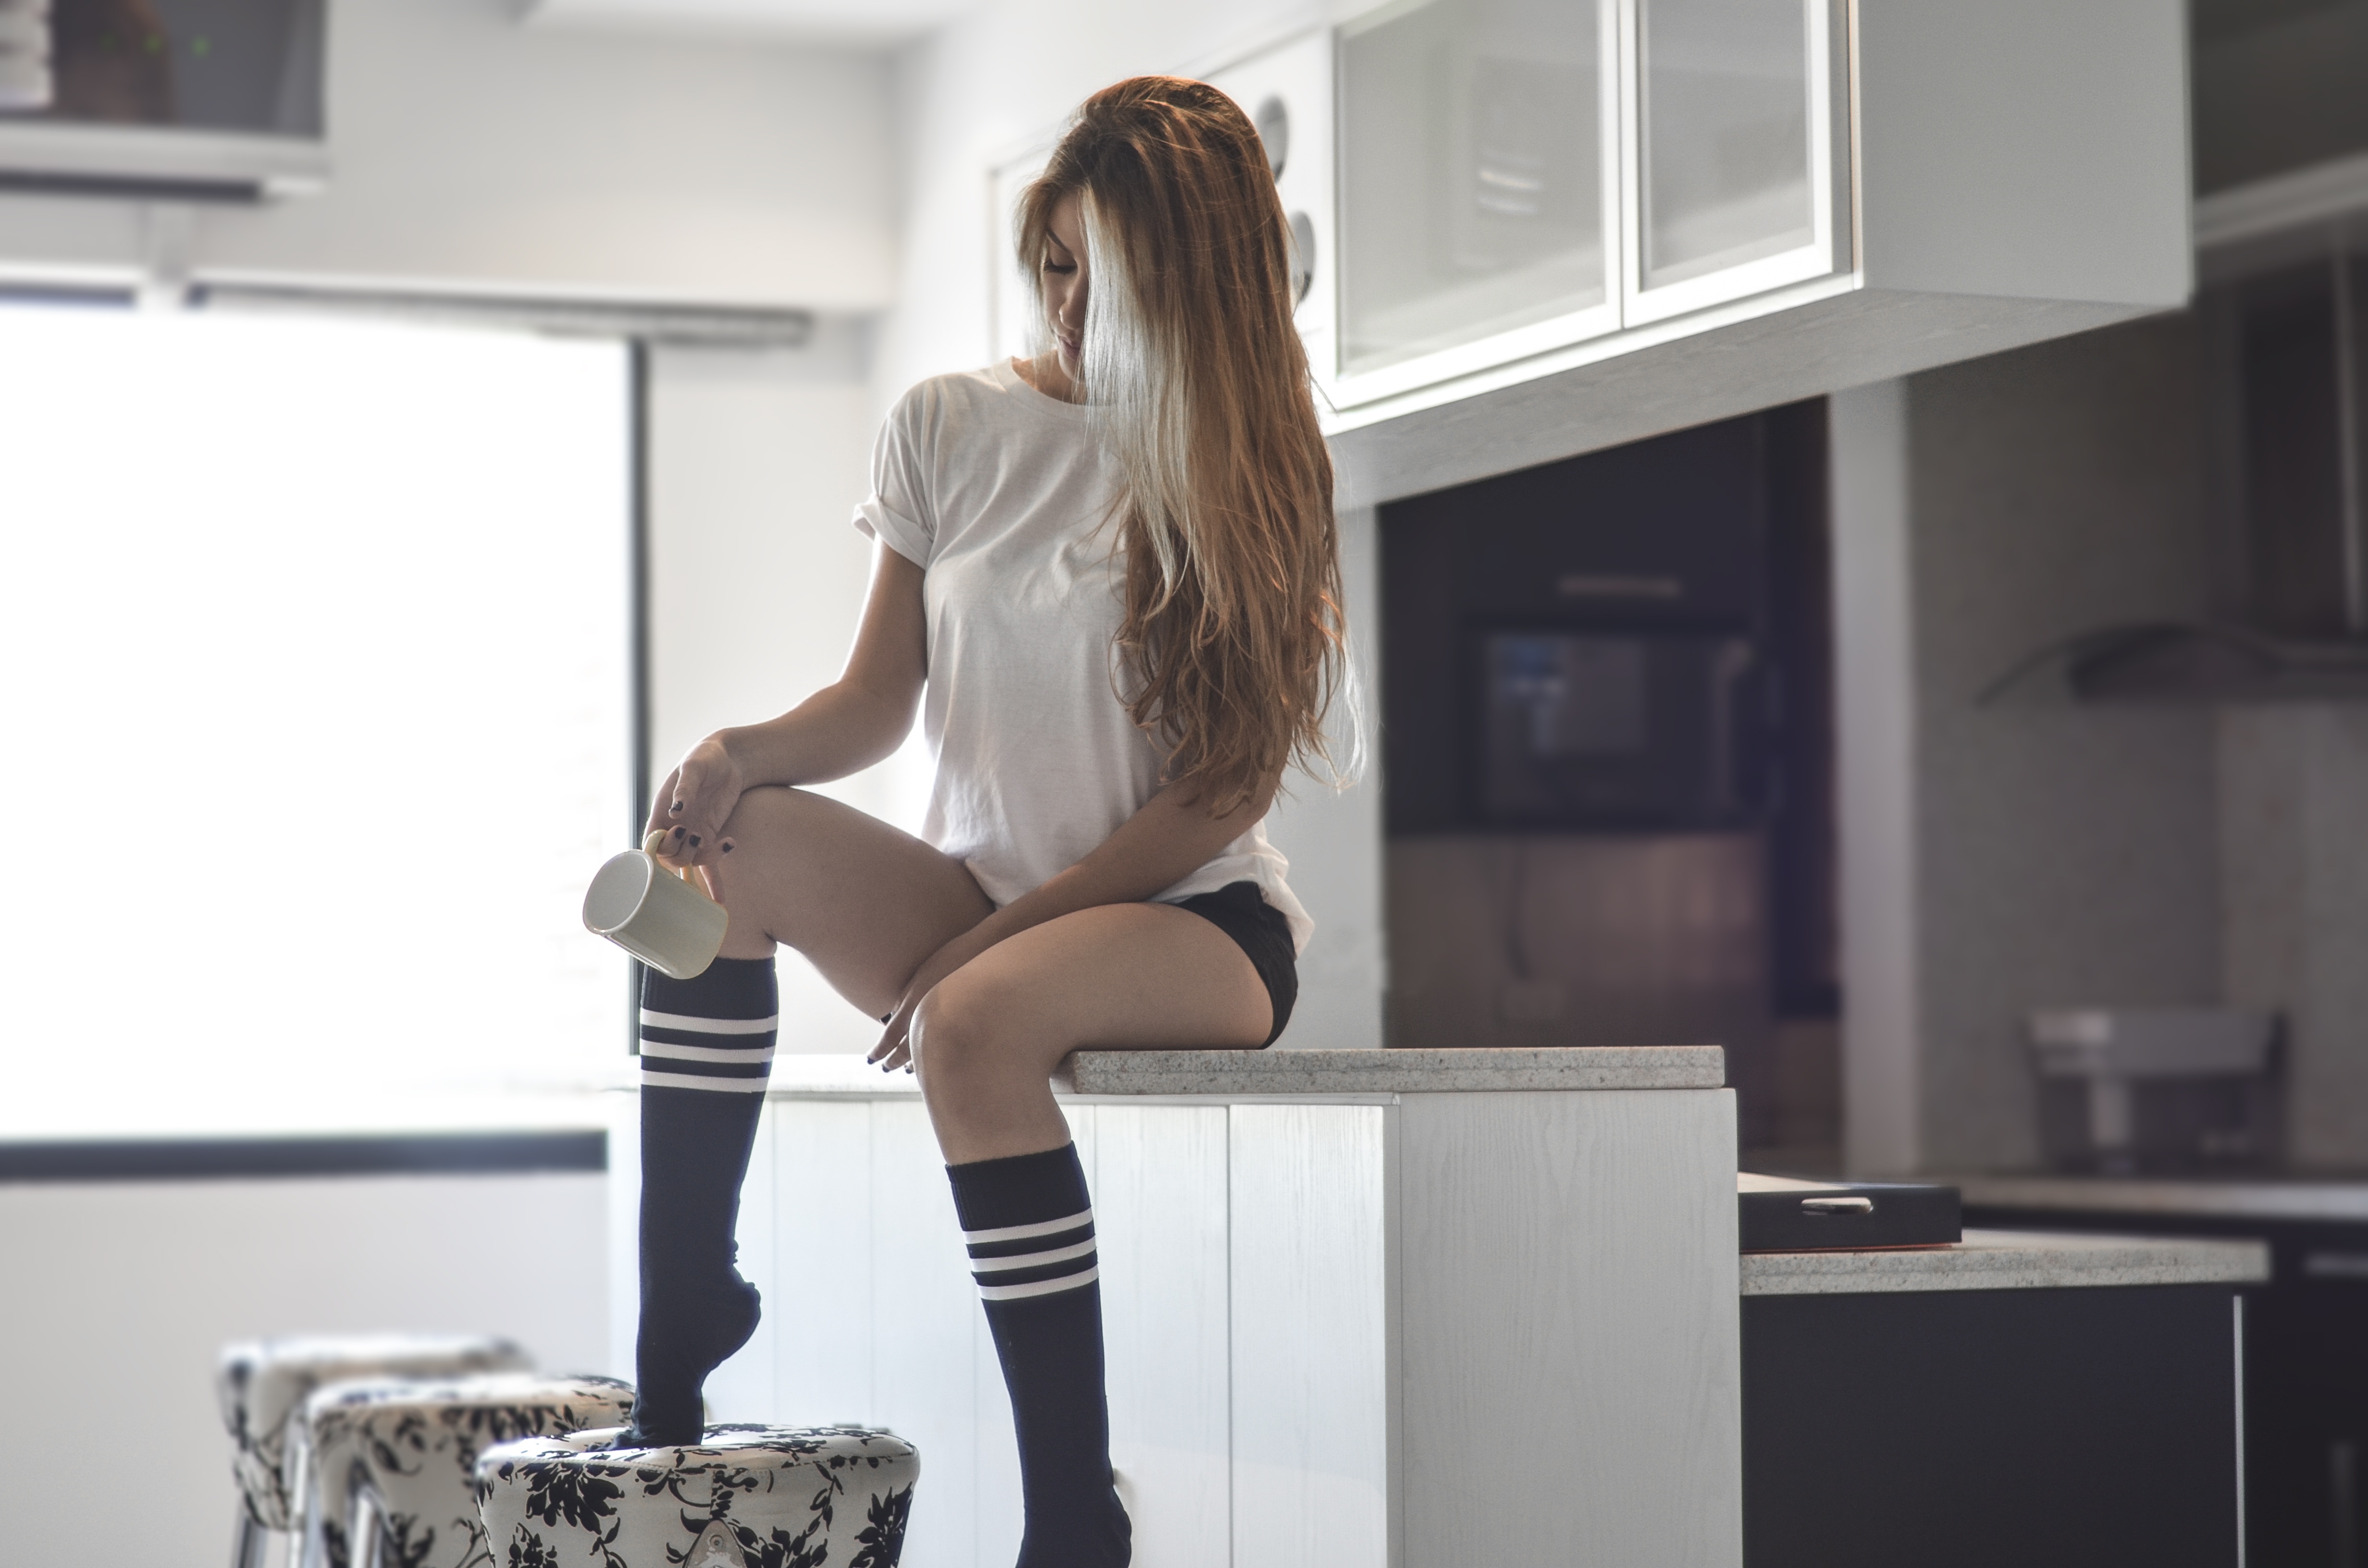
coffee, girl, hair, white, photography, dawn, urban, leg, portrait, model, young, sitting, fashion, hairstyle, design, women, footwear, style, blond, body, bella, beautiful woman, sensual, photo shoot, sense, human positions